Lac du Portillon

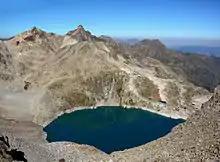
Pic des Spijeoles, Lac du Portillon

Lac du Portillon is a lake in Pyrénées, Haute-Garonne, France. At an elevation of 2580 m, its surface area is 0.34 km².